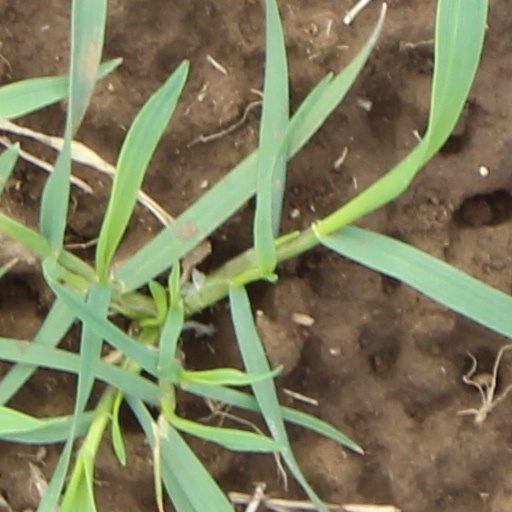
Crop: wheat